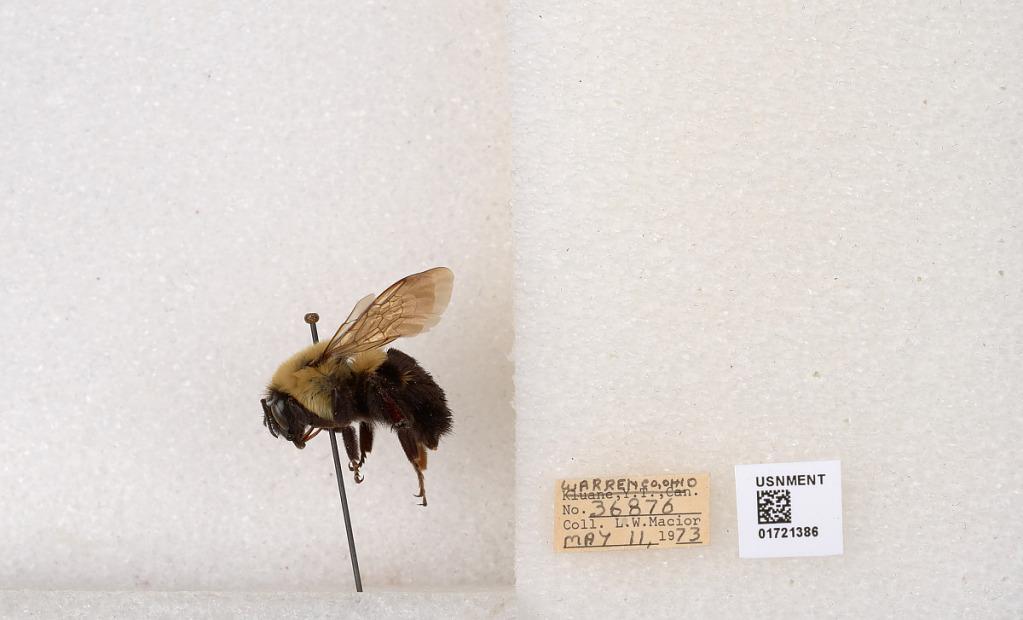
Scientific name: Bombus impatiens Cresson
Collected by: L. Macior
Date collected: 1973-5-11
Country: United States
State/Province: Ohio
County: Warren
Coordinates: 39.4276, -84.1668